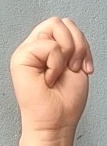
ASL sign: M